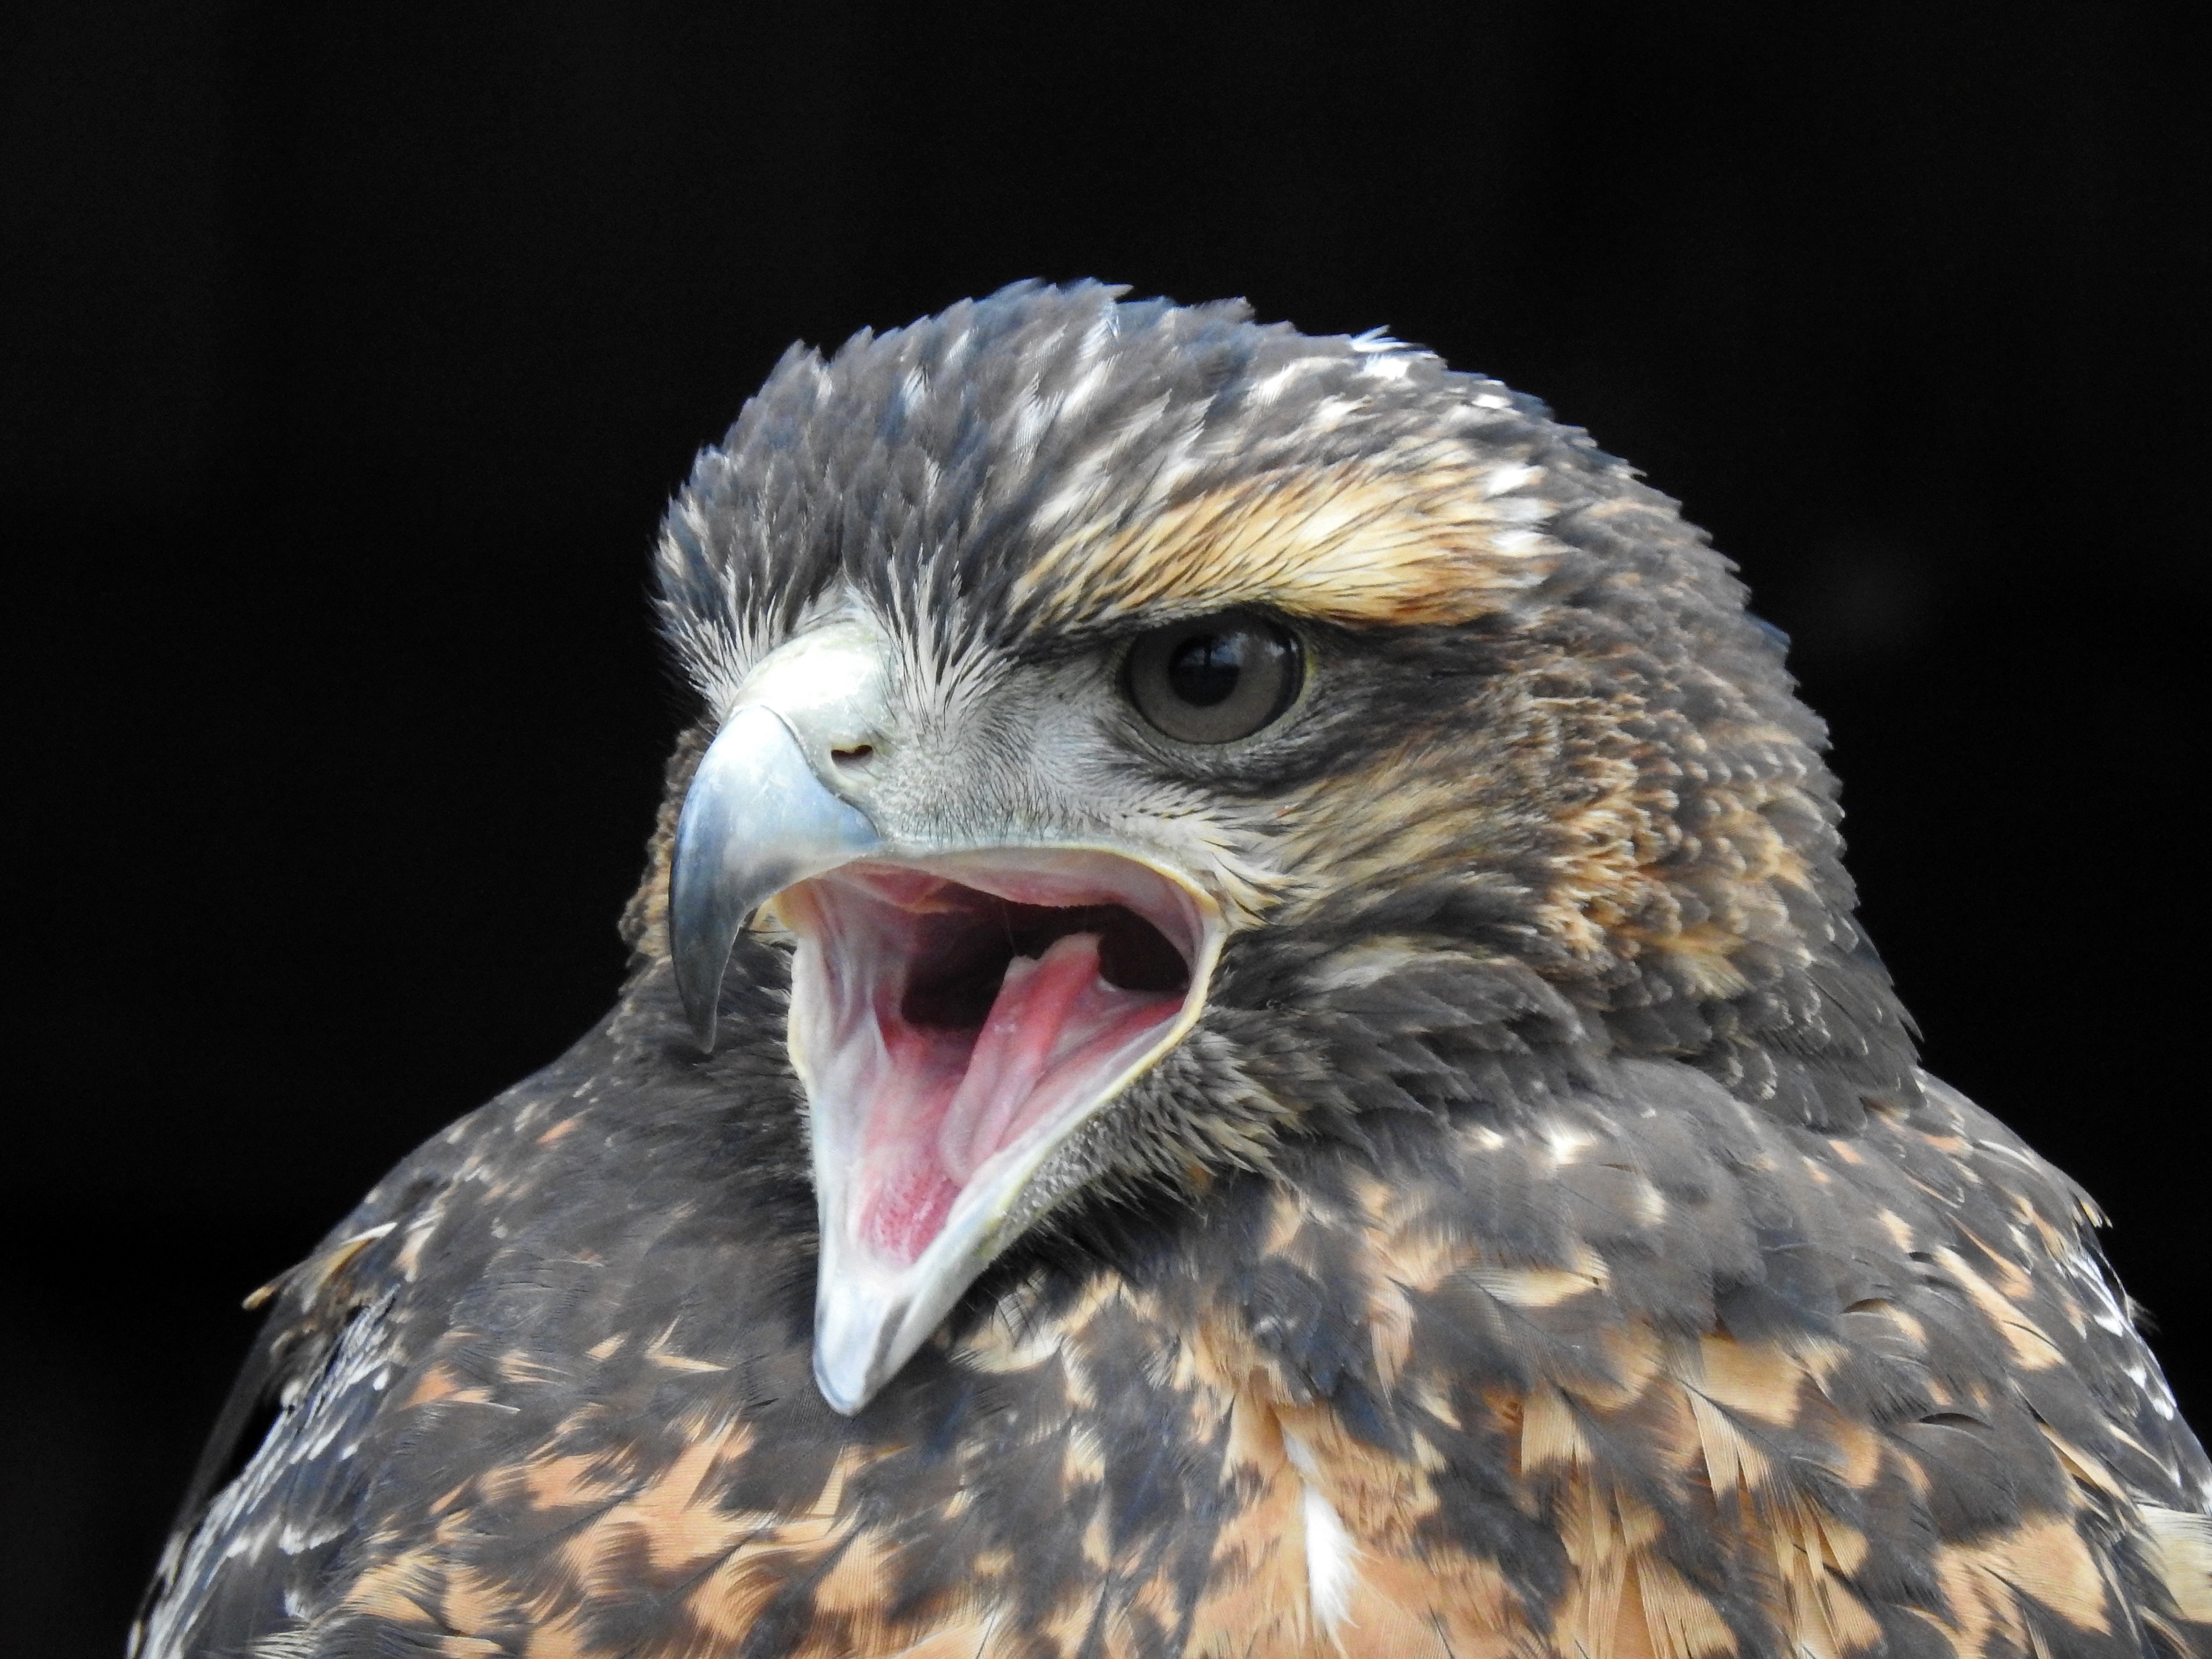
bird, wing, wildlife, portrait, beak, close, fauna, raptor, bird of prey, cry, close up, vertebrate, bill, vulture, falcon, harris hawk, bird portrait, accipitriformes